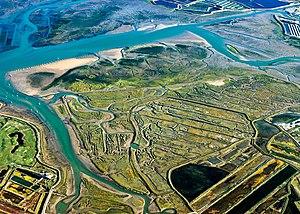
La réserve naturelle nationale de Lilleau des Niges est une réserve naturelle nationale située en Nouvelle-Aquitaine. Classée en 1980, elle occupe une surface de 121 hectares dans le nord de l’île de Ré et protège un ensemble de marais salants et vasières favorables à l'avifaune. Elle est gérée par la Ligue pour la protection des oiseaux.